Nuclear renaissance

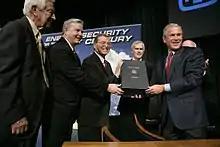
George W. Bush signing the Energy Policy Act of 2005, which was designed to promote US nuclear reactor construction, through incentives and subsidies, including cost-overrun support up to a total of $2 billion for six new nuclear plants.

Between 2007 and 2009, 13 companies applied to the Nuclear Regulatory Commission for construction and operating licenses to build 30 new nuclear power reactors in the United States.